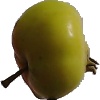
Label: Apple Red Yellow 2